Huili Temple

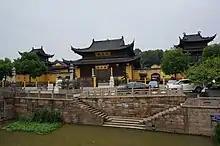
The Hall of Four Heavenly Kings at Huili Temple.

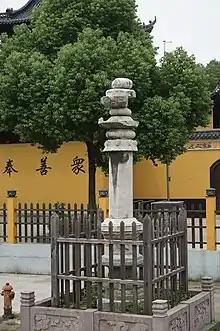
The west Buddhist stone pillar.

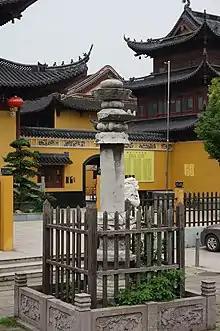
The east Buddhist stone pillar.

Huili Temple is a Buddhist temple located in Xishan Park, Jiashi Subdistrict, Haining, Zhejiang, China.